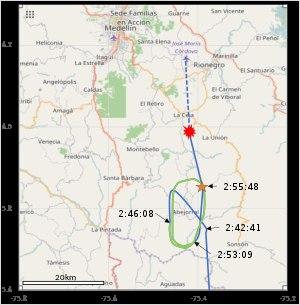
Le 28 novembre 2016, l'Avro RJ85 du vol LaMia 2933, transportant l'équipe de football brésilienne de Chapecoense entre Santa Cruz de la Sierra et Medellín, s'écrase sur une colline, à court de carburant, avec 77 personnes à son bord, dont seules 6 survivent au crash. Le club s'apprêtait à disputer à Medellín le match aller de la finale de la Copa Sudamericana 2016 face à l'Atlético Nacional.